Hebomoia glaucippe

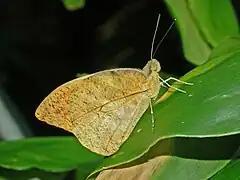
"H. g. aturia"

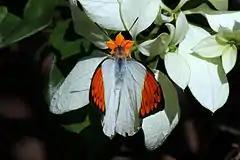
"H. g. javanensis"

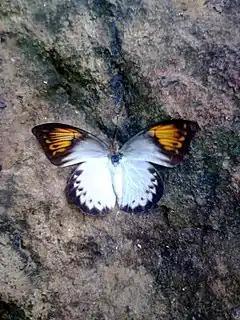
"H. g. celebensis" Female

The following descriptions are true for much of its range. There are subspecies that differ, such as "H. g. vossi" where the white is replaced by pure yellow.